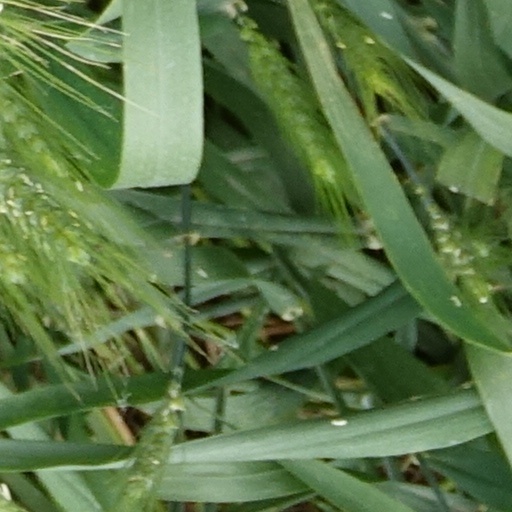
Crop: wheat